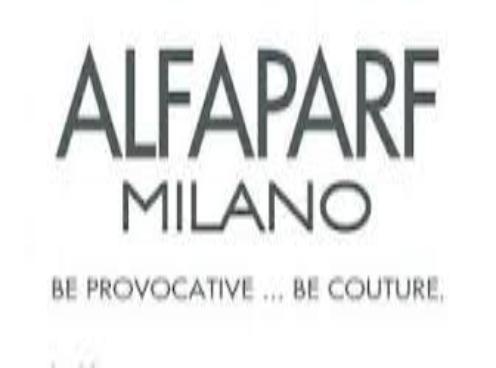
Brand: ALFAPARF
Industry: Necessities